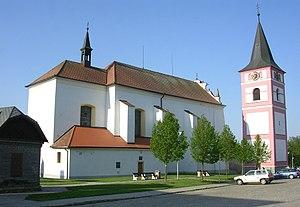
Černovice est une ville du district de Pelhřimov, dans la région de Vysočina, en République tchèque. Sa population s'élevait à 1 733 habitants en 2019.